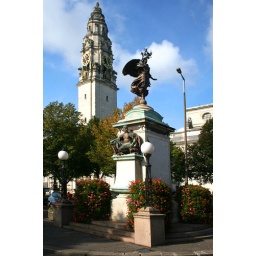
A side view of Cardiff City Hall tower with a monument in the foreground.